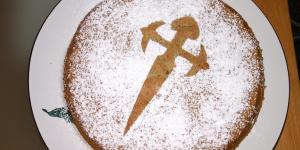
tarta santiago con leche condensada